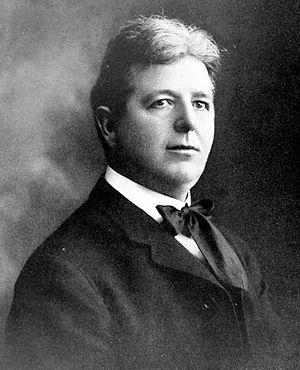
Les White Sox de Chicago sont une franchise de baseball basée à Chicago évoluant dans la Ligue majeure de baseball. Elle correspond plutôt aux quartiers sud de la ville par opposition aux Cubs, du nord. Trois fois vainqueurs des Séries mondiales, les White Sox furent à l'origine du plus grand scandale de l'histoire du baseball, le scandale des Black Sox. En 1919, huit joueurs des Sox acceptent des pots de vin pour perdre la Séries mondiale et sont radiés à vie.